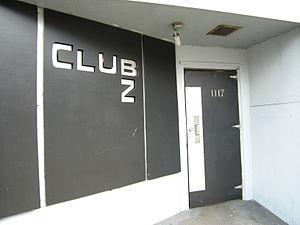
Le club échangiste, tout comme le « sauna libertin », est un lieu de rencontre privé destiné à la sexualité de groupe entre partenaires majeurs et consentants. Intégrant le plus souvent les pratiques sexuelles issues de l’échangisme, les clients ont pour principal but de partager des plaisirs de courte durée, tout en sortant de leurs habitudes et en évitant ainsi des relations suivies ou indiscrètes. Quelques clients fréquentent également ces endroits pour s'y amuser dans une « ambiance décontractée » sans pour autant aller jusqu’à rechercher des rapports sexuels.